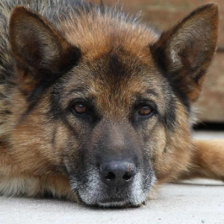
Label: animals